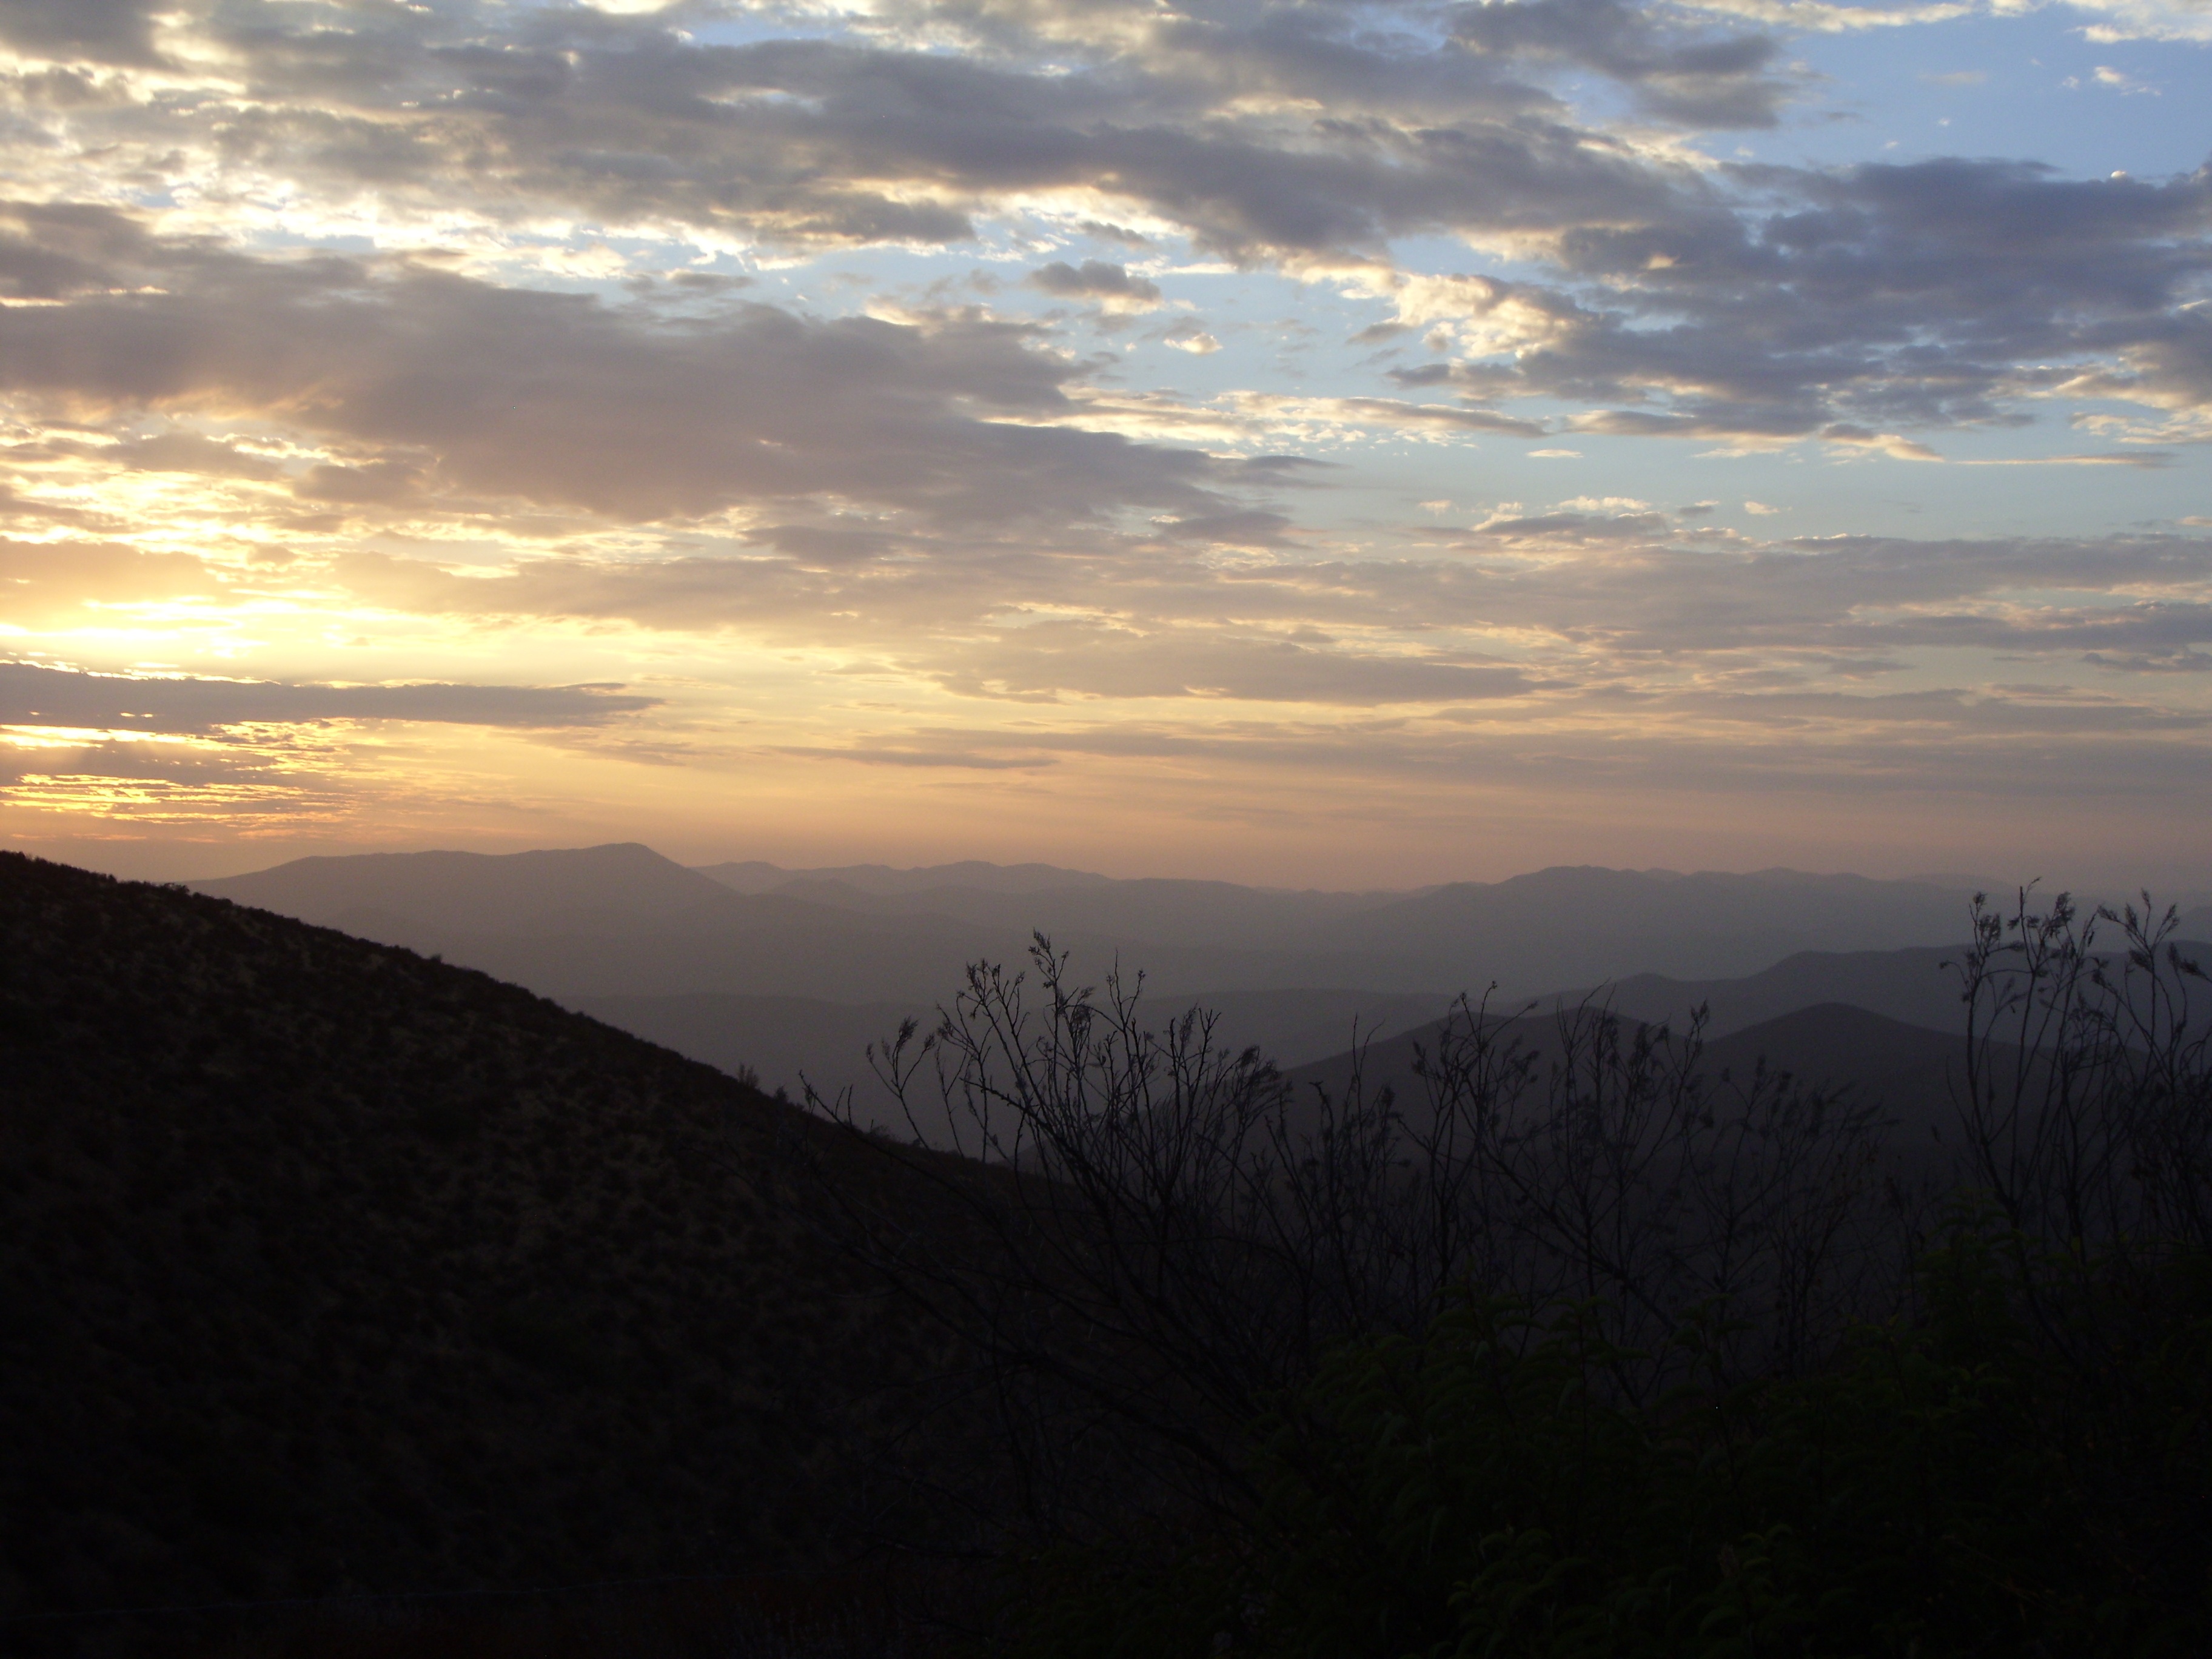
nature, horizon, mountain, cloud, sky, sunrise, sunset, sunlight, morning, hill, dawn, mountain range, dusk, evening, plain, afterglow, atmospheric phenomenon, mountainous landforms